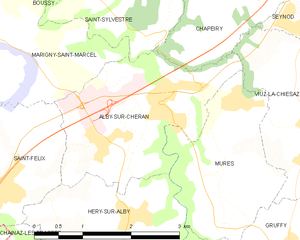
Carte des communes françaises Alby-sur-Chéran